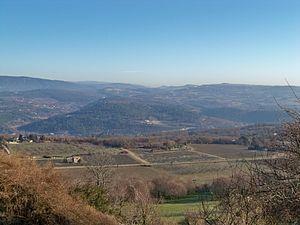
paysage autour de Saignon, Vaucluse, France
Saignon est une commune française située dans le département de Vaucluse, en région Provence-Alpes-Côte d'Azur.